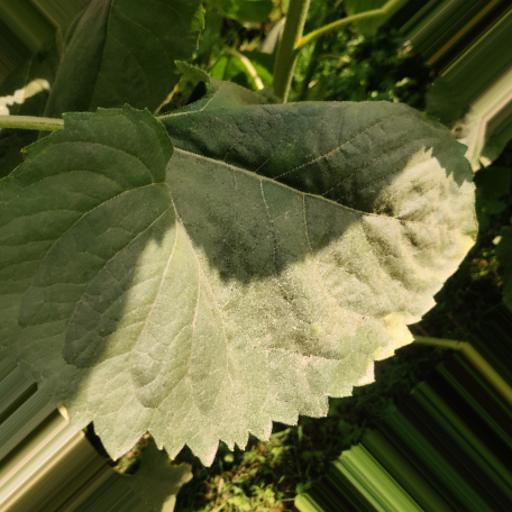
Label: Fresh_leaf